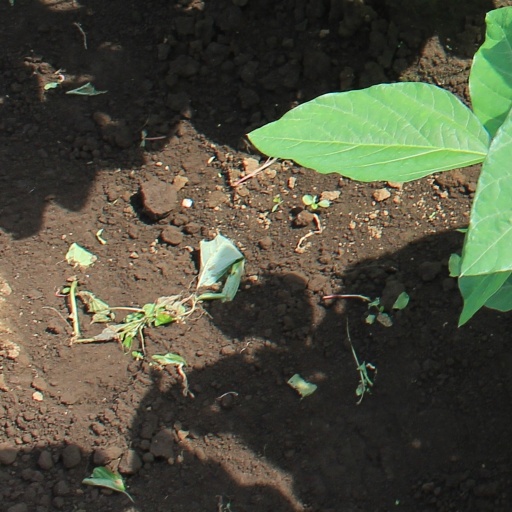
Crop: soybean